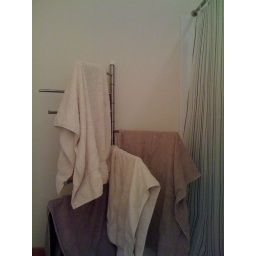
zipped up a towel bar i've had in a box for a couple years